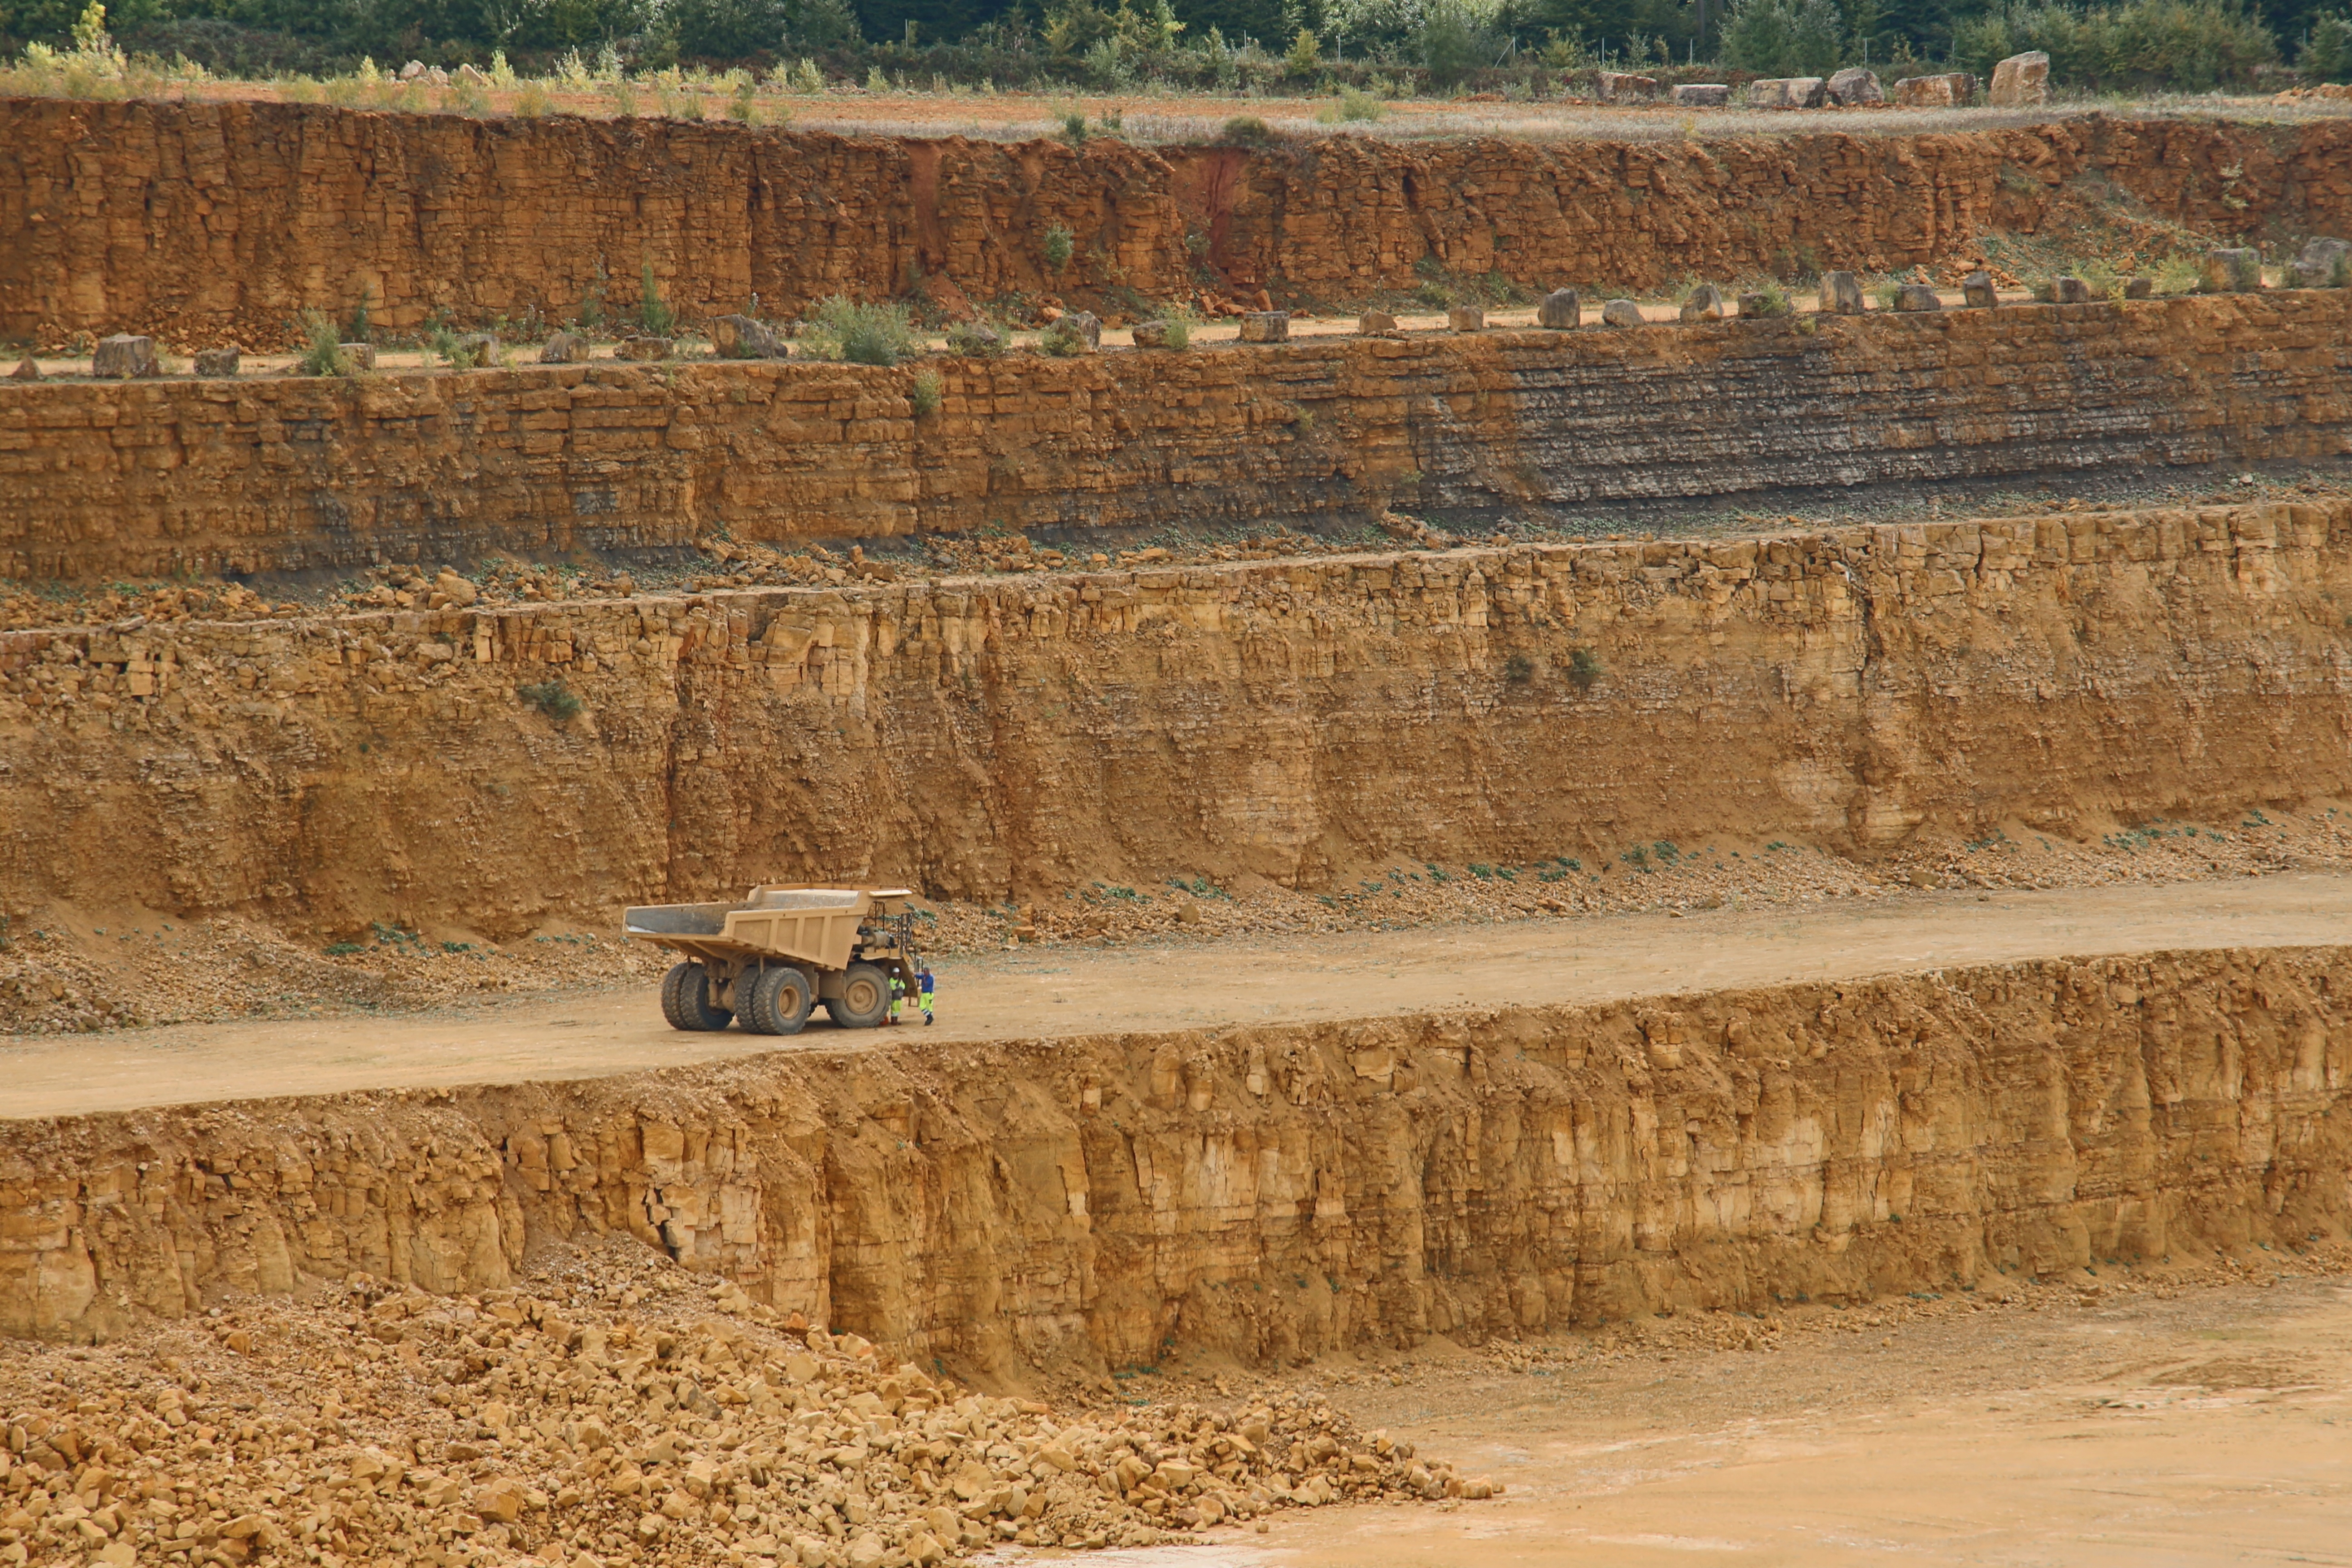
sand, wood, field, wall, soil, agriculture, geology, cement, limestone, luxembourg, quarry, mineral, ancient history, grass family